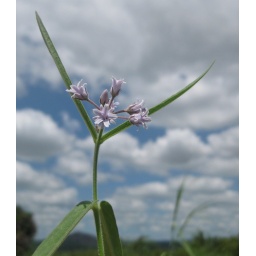
Wild flower in the sky